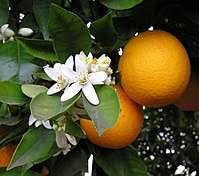
Label: Orange